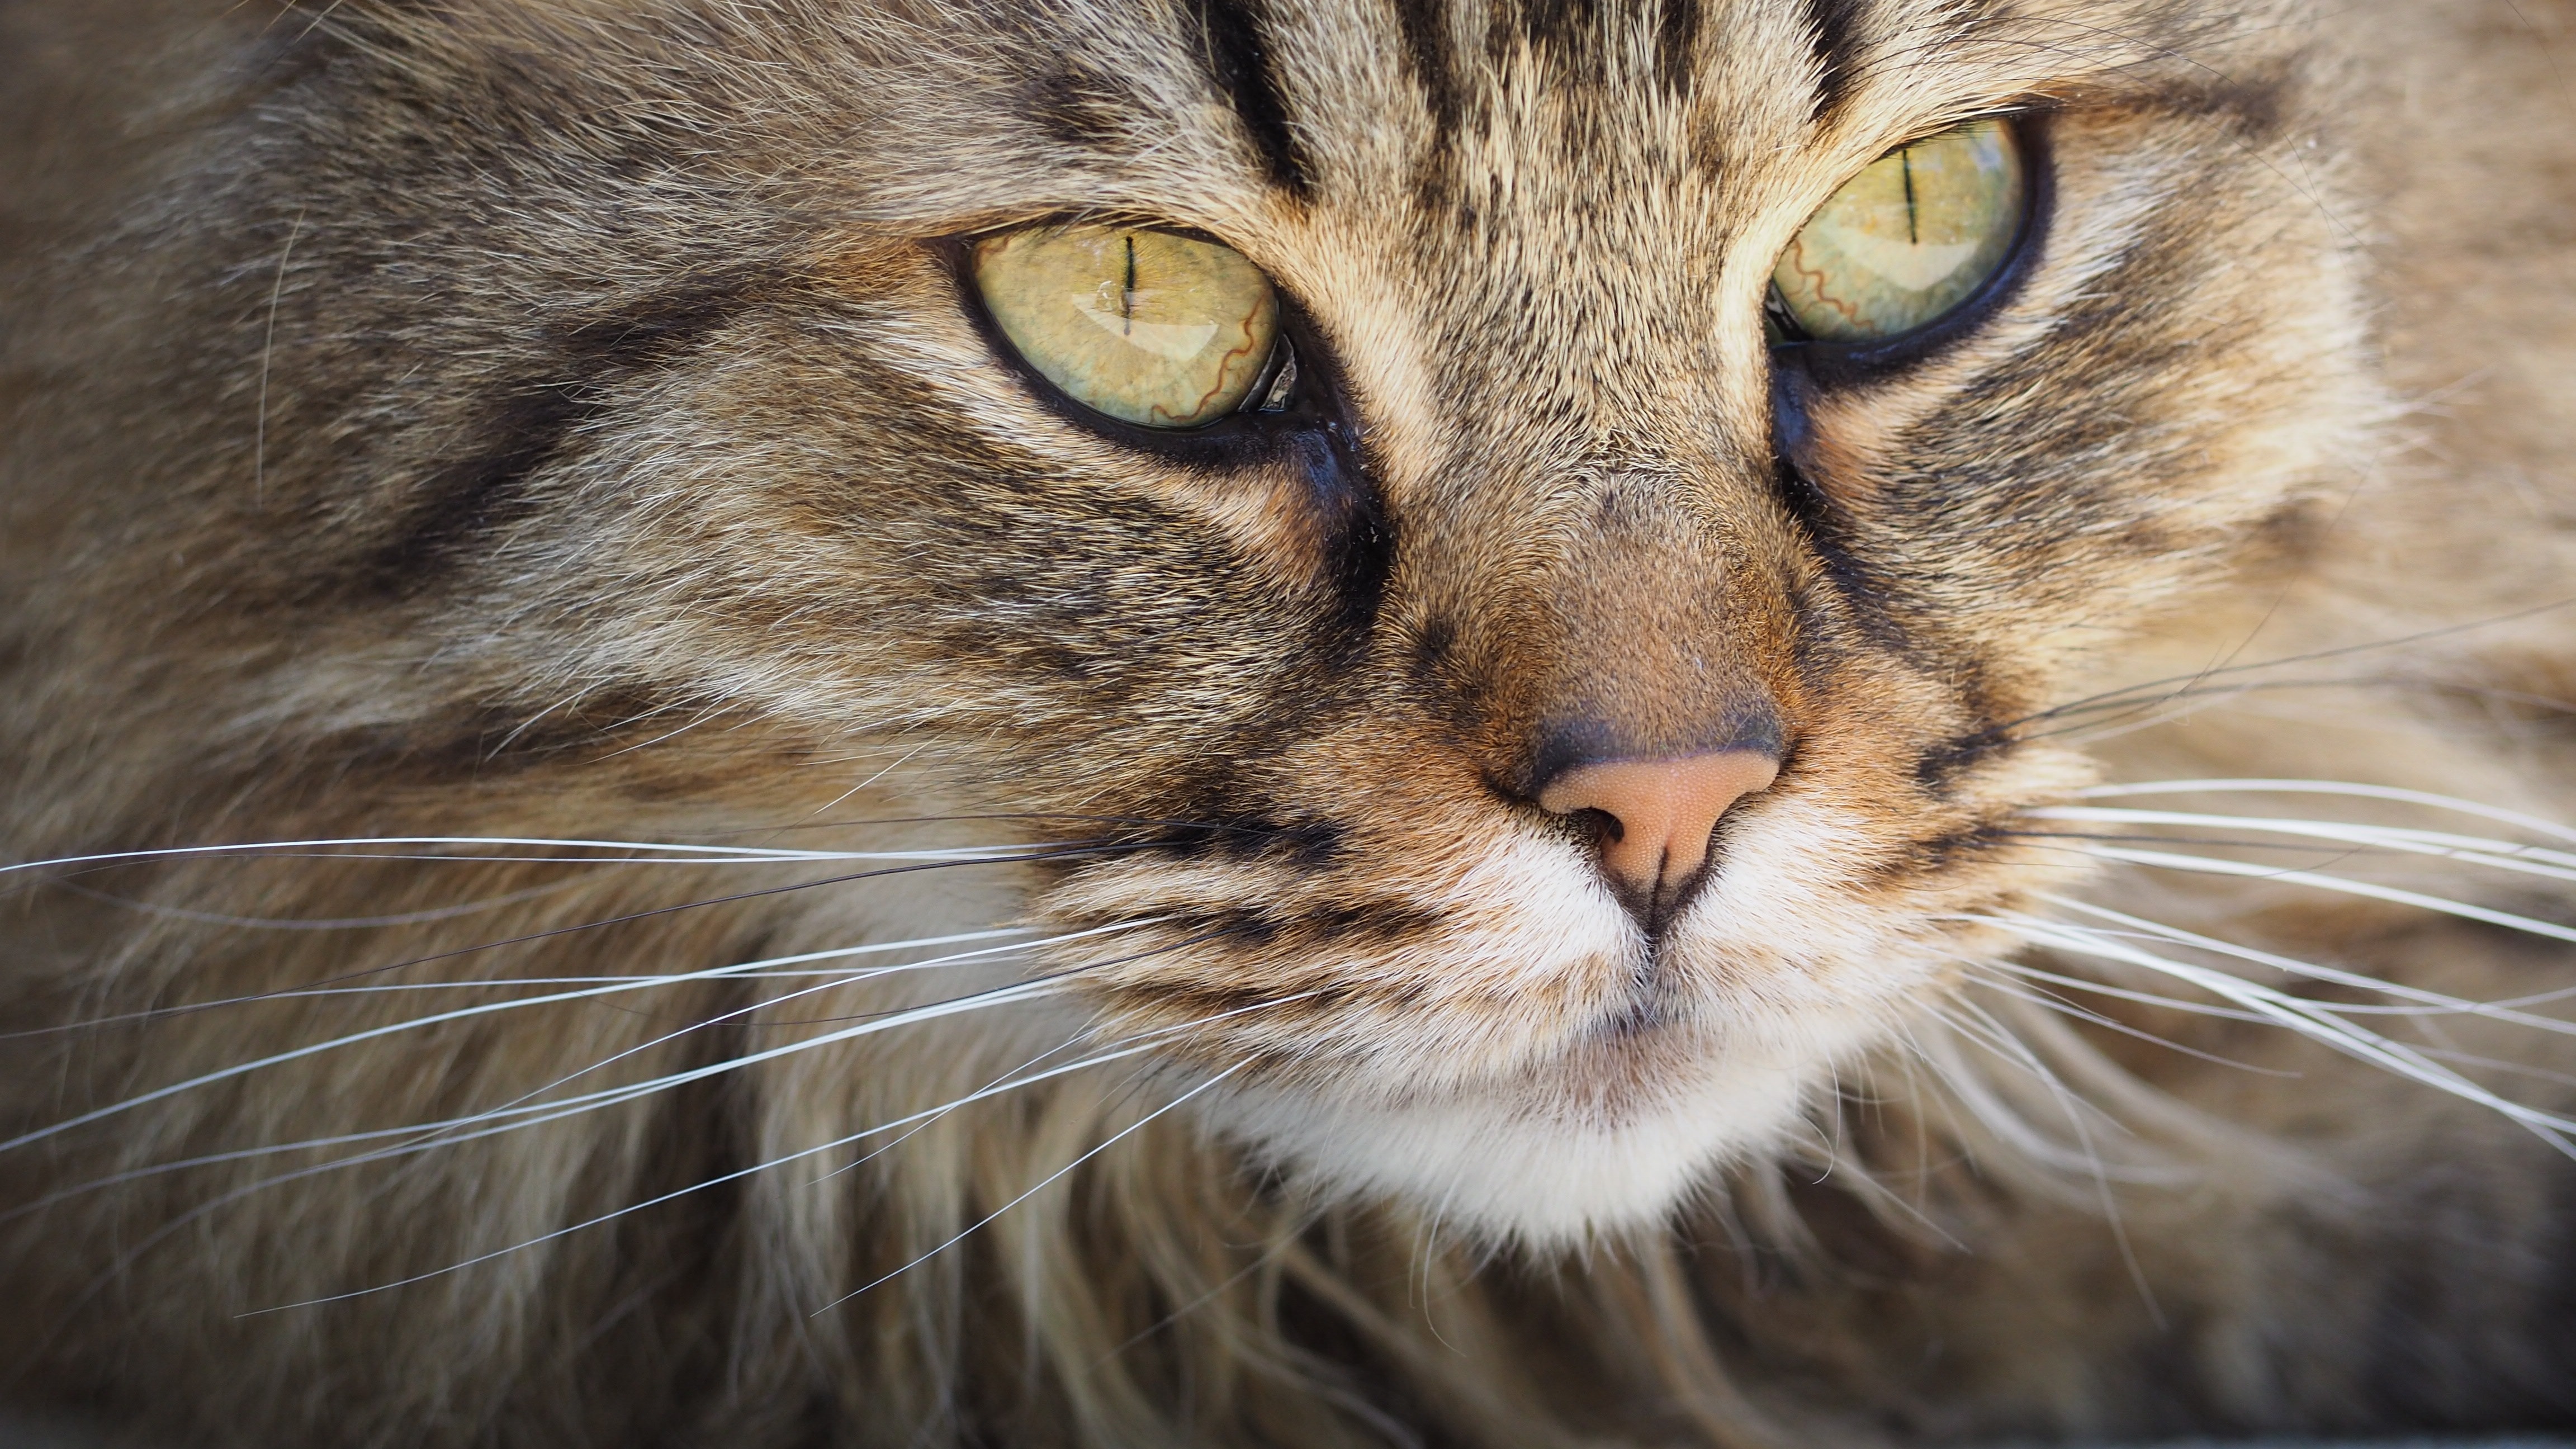
cat, mammal, vertebrate, whiskers, small to medium sized cats, felidae, carnivore, tabby cat, close up, snout, european shorthair, eye, siberian, pixie bob, dragon li, asian, domestic short haired cat, bengal, aegean cat, australian mist, wildlife, fur, toyger, american bobtail, ocicat, photography, wild cat, american curl, norwegian forest cat, american wirehair